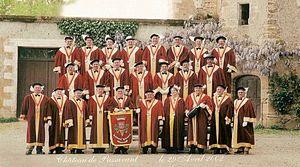
Fins Gousiers Anjou - Présentation
La confrérie des Fins Gousiers d’Anjou est sans doute un des représentants les plus actifs du terroir français et plus particulièrement celui de l’Anjou.